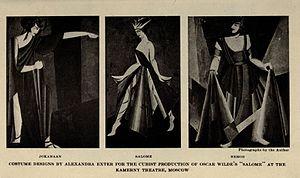
Costumes cubistes conçus par Alexandra Ekster pour la pièce Salomé d'Oscar Wilde.
Alexandra Exter, née Alexandra Alexandrovna Grigorovitch à Belostok le 18 janvier 1882 et morte à Fontenay-aux-Roses le 17 mars 1949, est une artiste ukrainienne de l'avant-garde.